Battle of Weixian

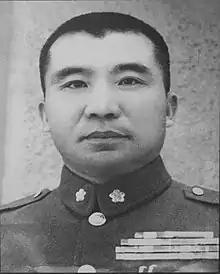
Commander of the Nationalist forces in the Weixian Battle and Second Pacification District, Wang Yaowu

The town of Weixian was located at the central section of the Jiaoji Railway, consisting of two separate walled cities, the larger western city and the smaller eastern city, separated by the . These two cities were connected by five stone bridges. According to local records, Weixian had never been successfully captured in battle prior to this campaign. The town was considered a major stronghold and was dubbed the "Bastion of Central Shandong." The Nationalist forces defending Weixian consisted of the Reorganized 45th Division, 12 local security regiments, and various landlord militia, amounting to approximately 47,000 troops, with overall command entrusted to Chen Jincheng, commander of the 96th Army and Reorganized 45th Division. The 45th Division was a well-equipped regular army unit, including artillery, while the local security regiments and militia, though less equipped, still provided some combat effectiveness. Additionally, the Nationalist forces were supported by the Republic of China Air Force. In late March 1948, following consultations at the Weixian airfield with Chen Jincheng, Second Pacification District Commander Wang Yaowu decided to adopt a strategy of "concentrating forces and holding strongpoints, awaiting reinforcements" to defend Weixian. To this end, a fortified system with three lines of defense centered on the western city was built, including an extensive network of blockhouses, barbed wire, mines, and other fortifications. Tens of thousands of civilians were mobilized daily to fortify the defenses. Chen Jincheng confidently proclaimed, "Weixian is an impregnable fortress. It's impossible for the PLA to breach it!"